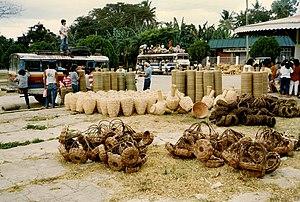
Marché de paniers, Antequera, Bohol, Philippines
Antequera est une municipalité de la province de Bohol.